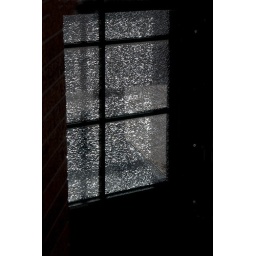
That telephone call box from earlier in the month.